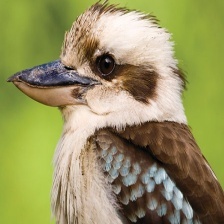
Species: KOOKABURRA
Scientific name: DACELO